Infrared

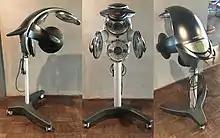
Infrared hair dryer for hair salons,

Infrared tracking, also known as infrared homing, refers to a passive missile guidance system, which uses the emission from a target of electromagnetic radiation in the infrared part of the spectrum to track it. Missiles that use infrared seeking are often referred to as "heat-seekers" since infrared (IR) is just below the visible spectrum of light in frequency and is radiated strongly by hot bodies. Many objects such as people, vehicle engines, and aircraft generate and retain heat, and as such, are especially visible in the infrared wavelengths of light compared to objects in the background.